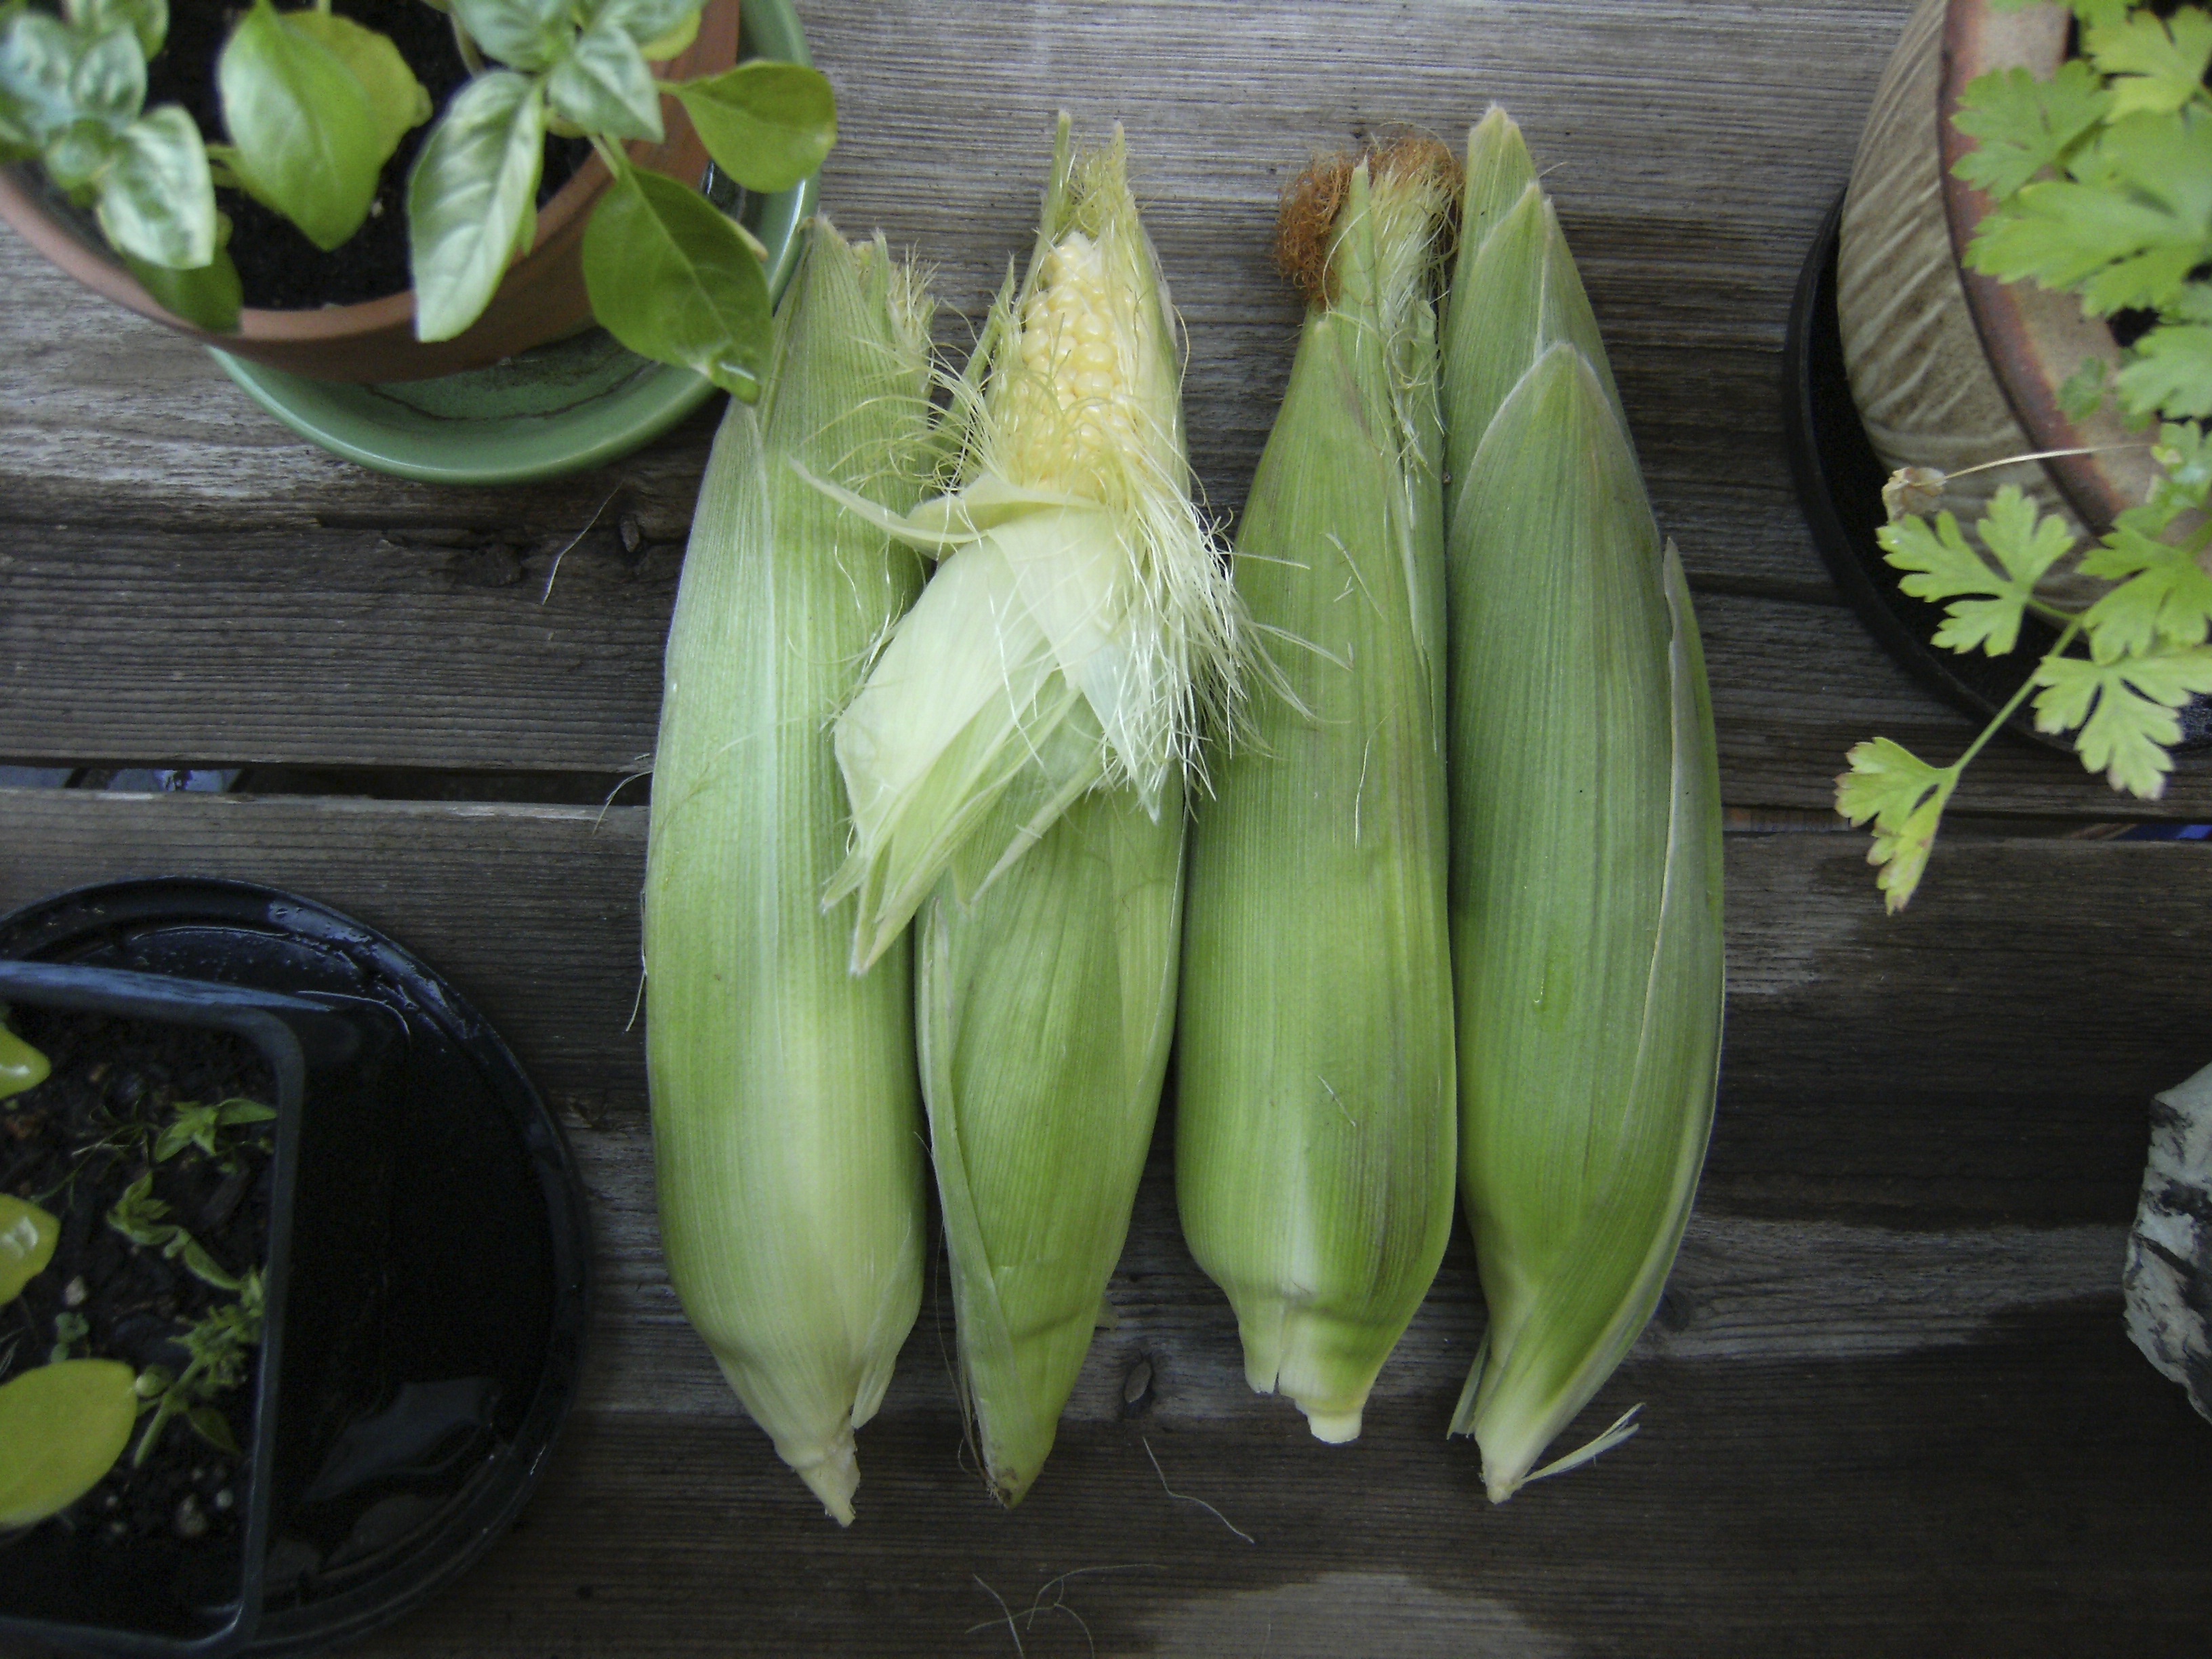
plant, fall, flower, dish, food, green, harvest, produce, vegetable, autumn, corn, garden, gourd, gardening, organic, arum, vegetable garden, flowering plant, land plant